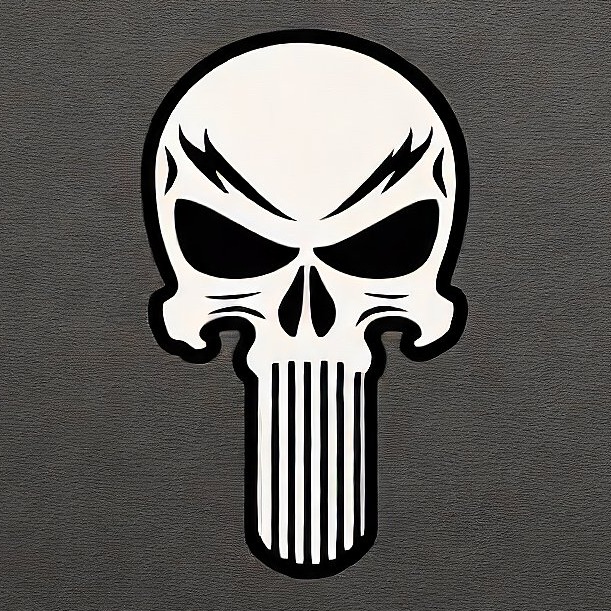
미적 점수 (1~10점): 1